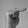
ASL letter: T